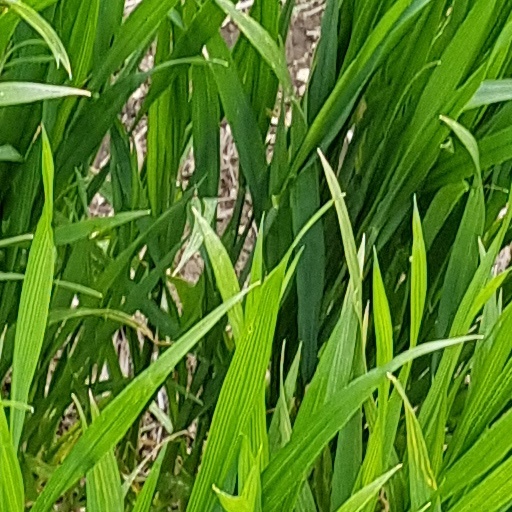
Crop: wheat